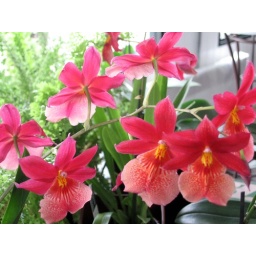
The flower and bird market in Paris.